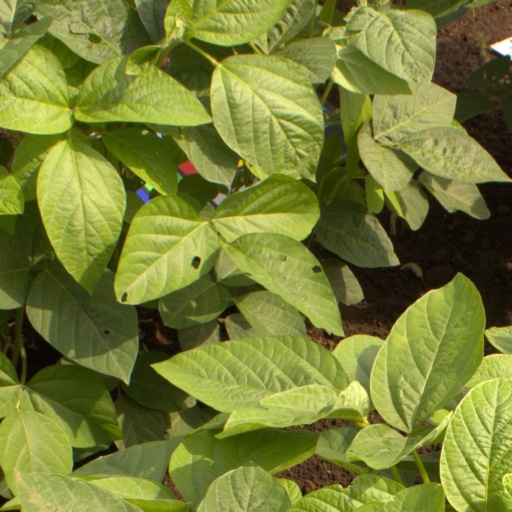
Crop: soybean